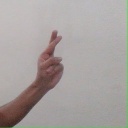
अक्षर: र